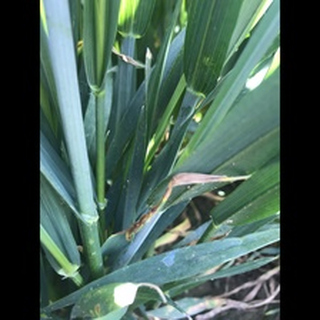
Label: wheat_septoria